List of commando units

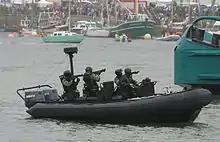
Weapons of the modern commando "Jaubert" are clearly visible

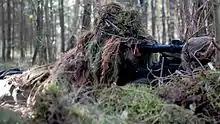
KSK-sniper during training

The German Army currently operates the Fernspähkompanie (Germany's elite long range reconnaissance company), and the Kommando Spezialkräfte (KSK).